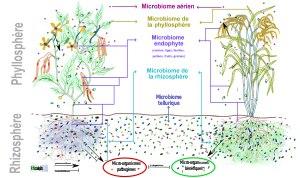
La rhizodéposition, terme inventé par le pédologue Saad Shamoot en 1968, est la sécrétion de composés organiques directement dans le sol par les racines des plantes vivantes. Ces composés sont riches en carbone, et sont donc une source d'énergie essentielle pour les micro-organismes de la rhizosphère. Cette mince couche du sol qui colle aux racines contient en particulier des bactéries, protozoaires, nématodes, champignons.
La monoculture est la culture d'une seule espèce de plante. En agriculture, cas particulier de succession culturale, ce concept s'oppose à la polyculture. Il peut s'appliquer soit à une parcelle, soit à un ensemble de parcelles au niveau d'une exploitation agricole, d'une forêt plantée, voire d'une région.